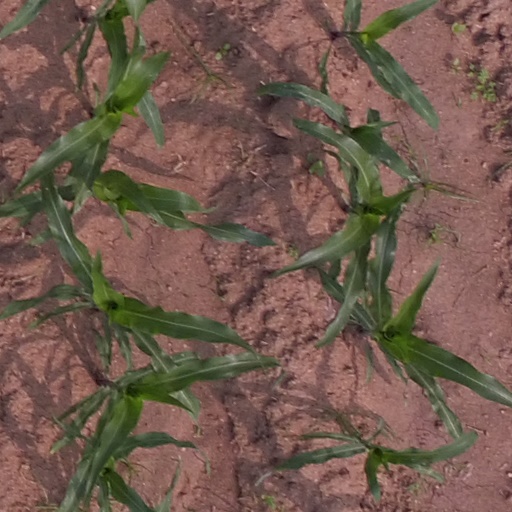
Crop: maize; corn